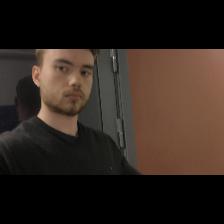
Label: Human